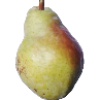
Label: Pear Williams 1